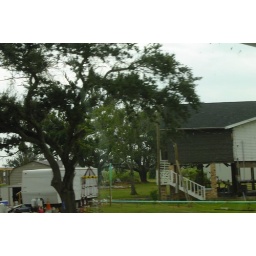
park the car under the house